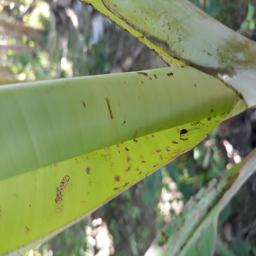
Label: BANANA APHIDS